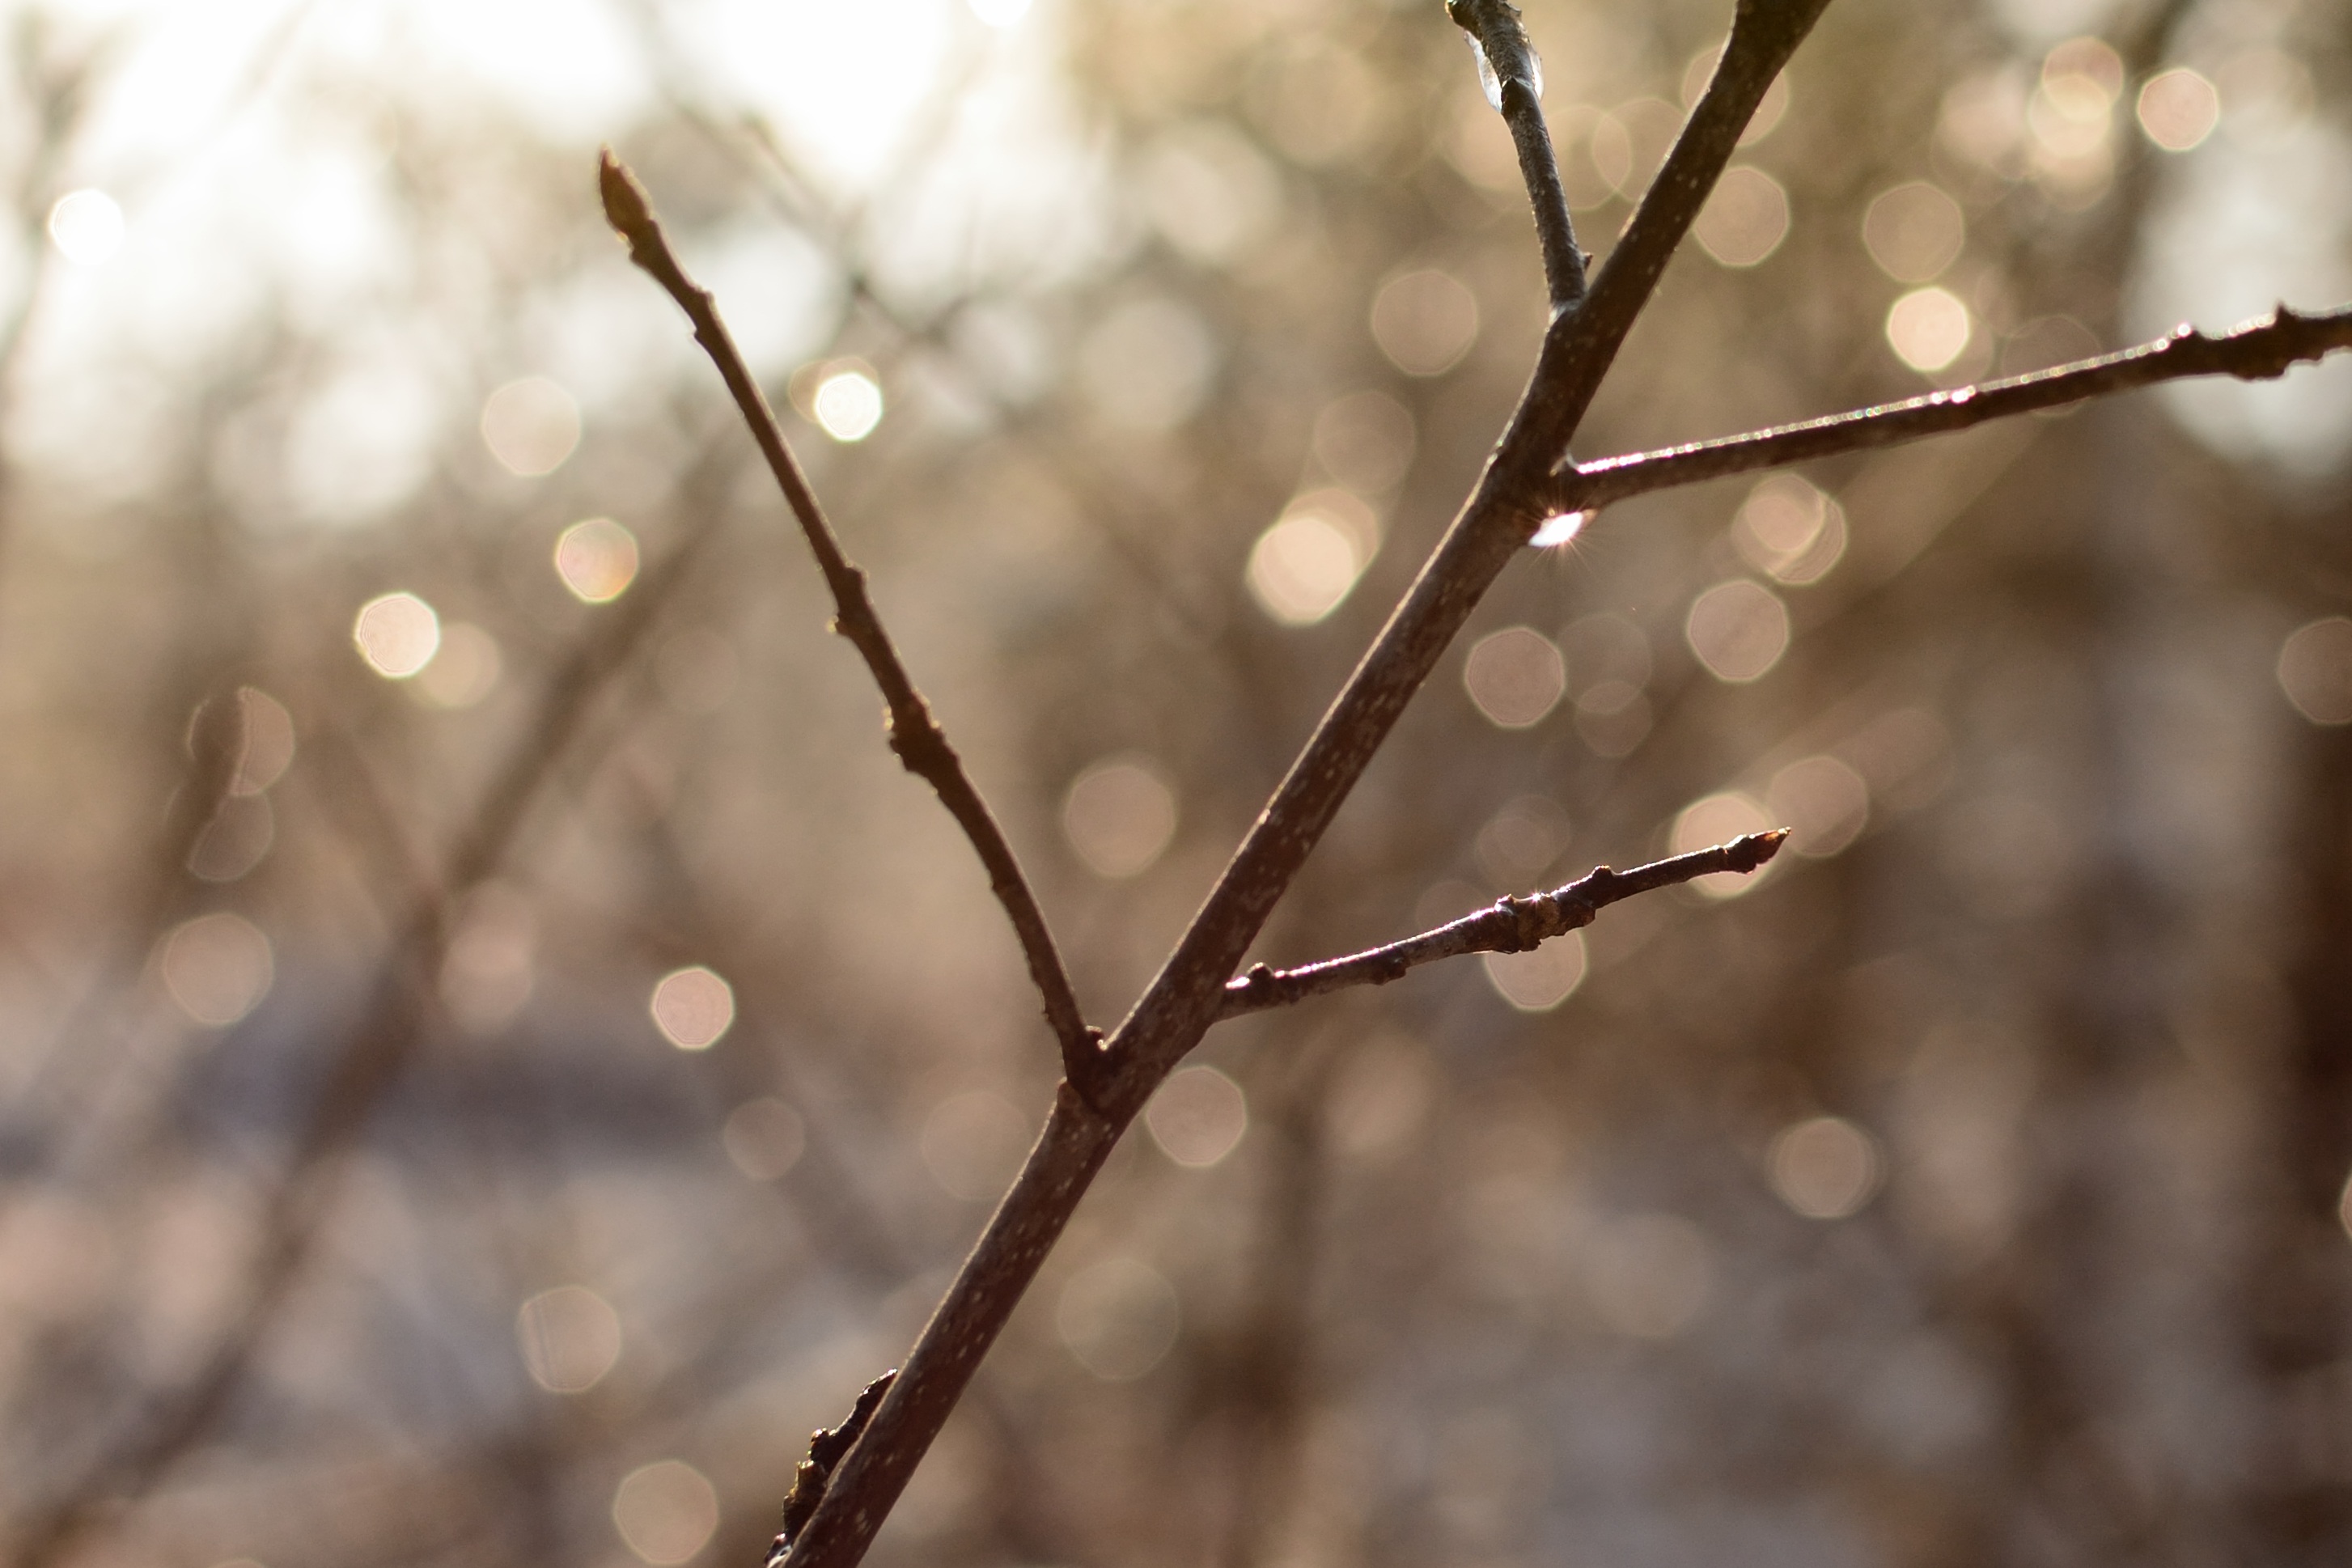
tree, water, nature, branch, blossom, snow, winter, light, plant, sunlight, morning, leaf, flower, frost, spring, autumn, season, drip, twig, sparkle, close up, aesthetic, reflect, rays, mood, sunbeam, freezing, back light, macro photography, shine through, plant stem